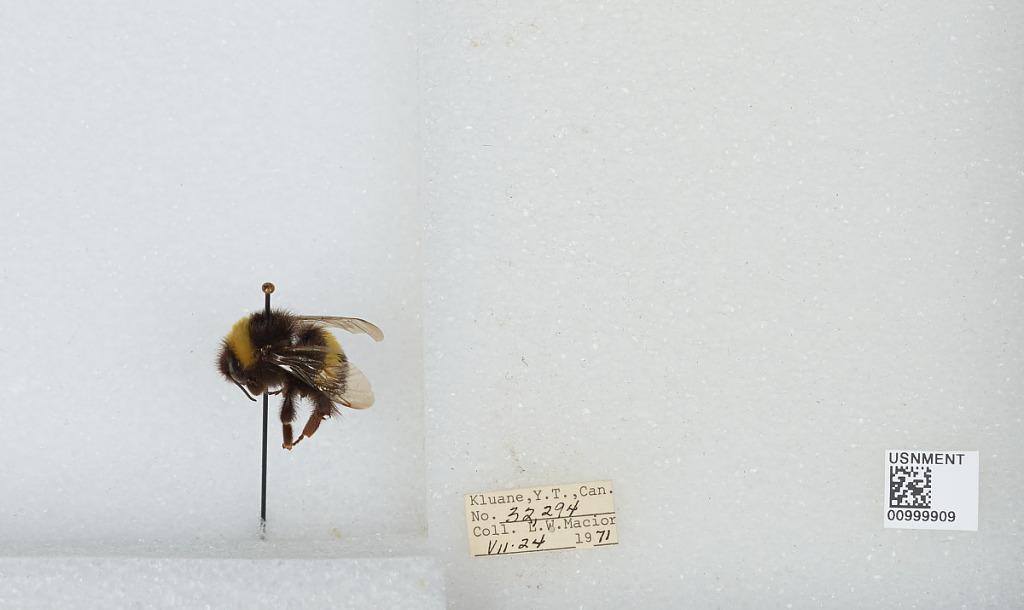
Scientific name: Bombus (Bombus) lucorum (Linnaeus)
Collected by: L. Macior
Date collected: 1971-7-24
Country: Canada
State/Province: Yukon Territory
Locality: Kluane
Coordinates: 60.75, -139.5